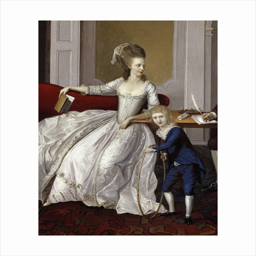
group portrait of person by anonymous